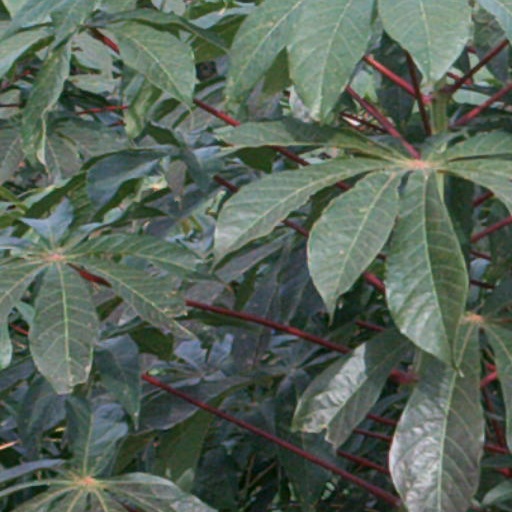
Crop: cassava